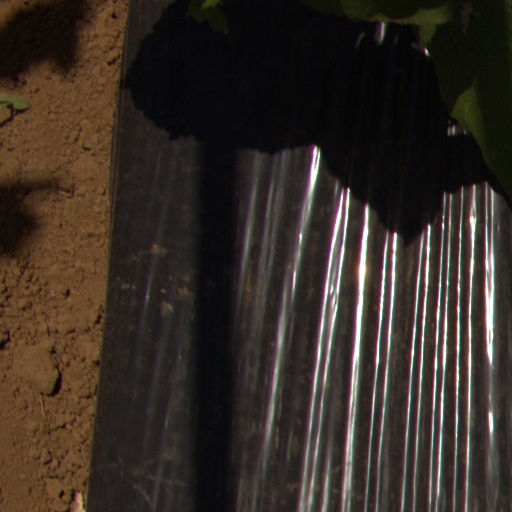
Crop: Jerusalem artichoke